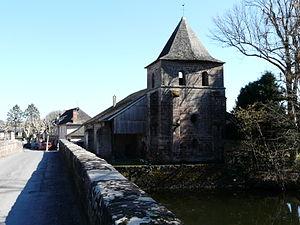
La Vézère au pied de l'église Saint-Viance, saint-Viance, Corrèze, France.